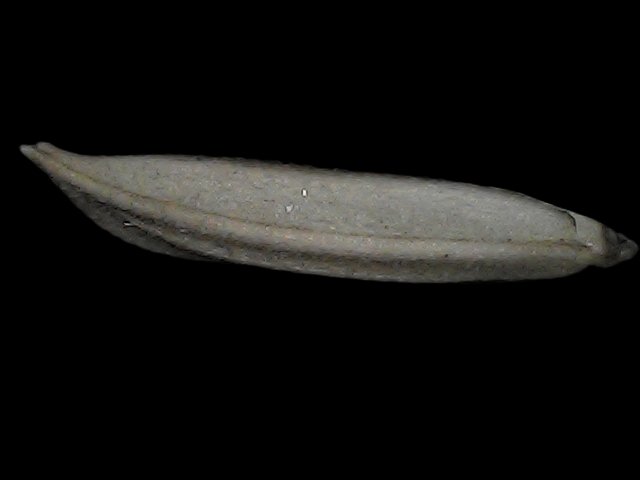
Rice variety: Bd57